New Glarus, Wisconsin

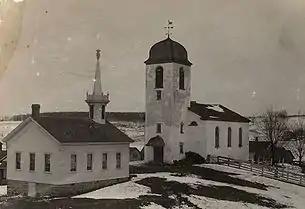
The Swiss Reformed Church in New Glarus, which was destroyed by fire in 1899

In all, the New Glarus settlers purchased for their new home. Many of the pioneers were carpenters, mechanics, and farmers; trades that proved useful as the settlers prepared for their first winter in the Wisconsin Territory. A sum of $1,000 was used by the settlers that winter to purchase tools, cattle, seed, and other provisions, all of which had to be repaid with the price of the land within ten years of the formation of the colony. Twelve families stayed in the community's only wooden hut that first winter, which was built on the same property where the Swiss United Church of Christ is presently located. Their diet consisted mainly of potatoes and grated cheese, a dish also known as Röschti. They also ate fish caught from the Little Sugar River. Bread, it was said, was a rarity, and meat even more so. To earn money to survive their first winter, the settlers worked in the nearby lead mines in Exeter and Mineral Point. In 1851 the first store in New Glarus opened, followed in 1853 by the first hotel, and in 1870 by the first cheese factory.